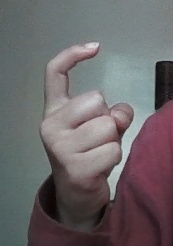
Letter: ra